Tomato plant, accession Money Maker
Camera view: horizontal (90 deg, fisheye); turntable rotation: 60 degrees
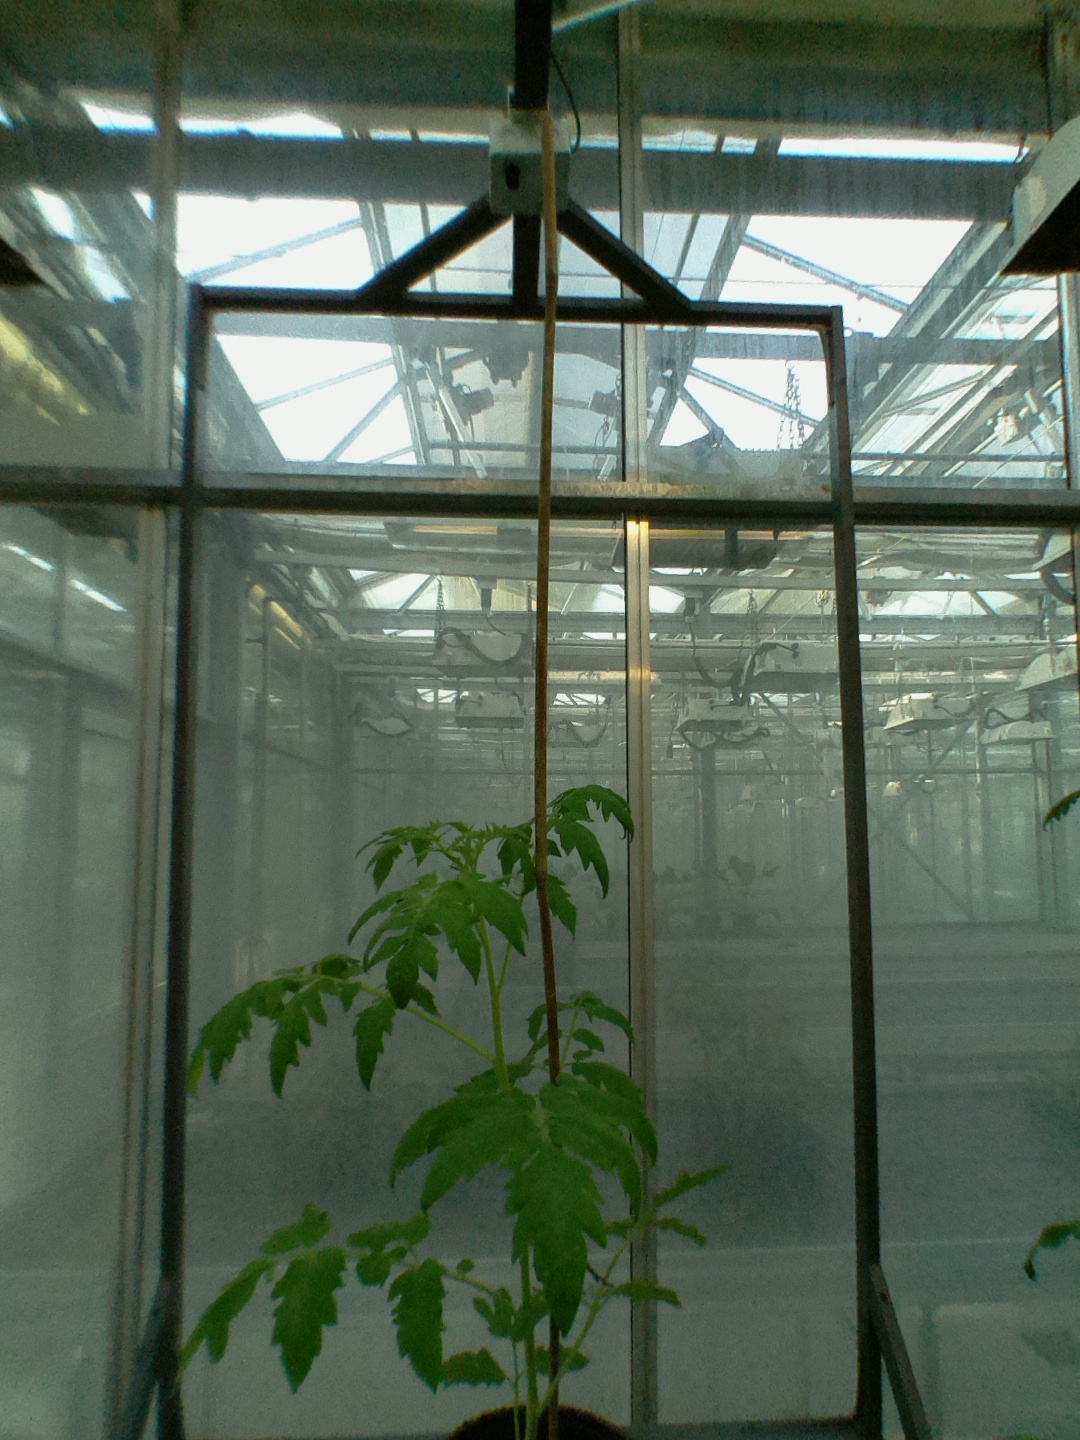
BBCH growth stage 16: 12 of true leaves visible